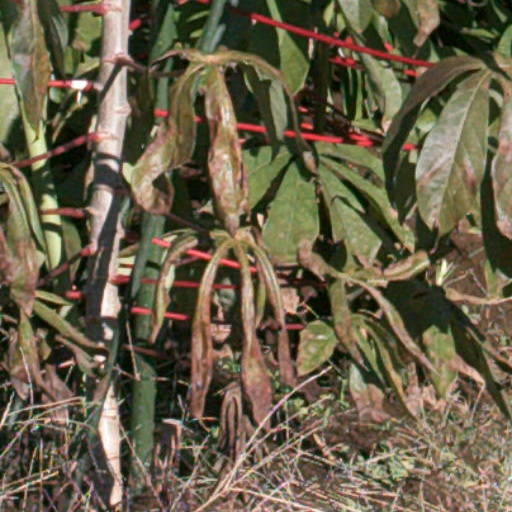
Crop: cassava